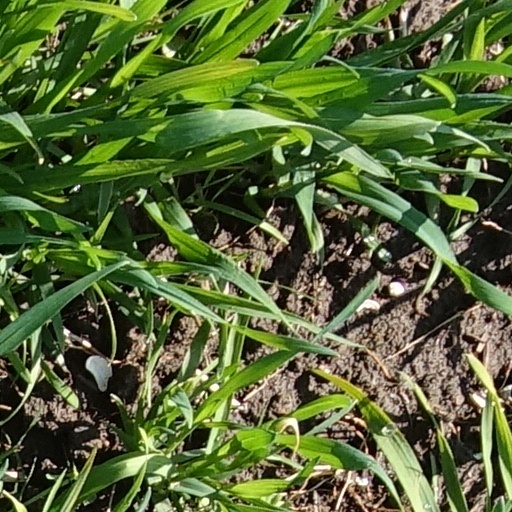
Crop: wheat